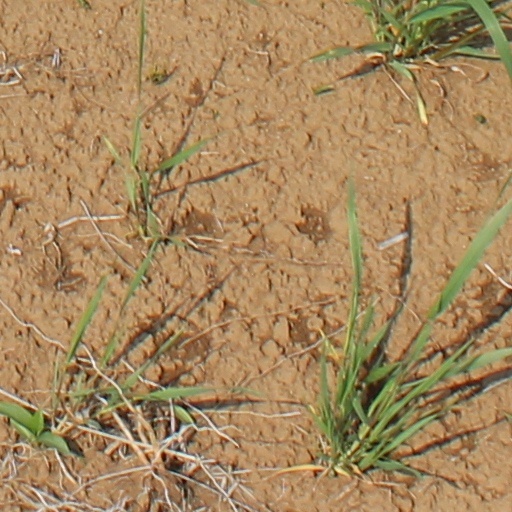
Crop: wheat